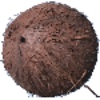
Label: Cocos 1